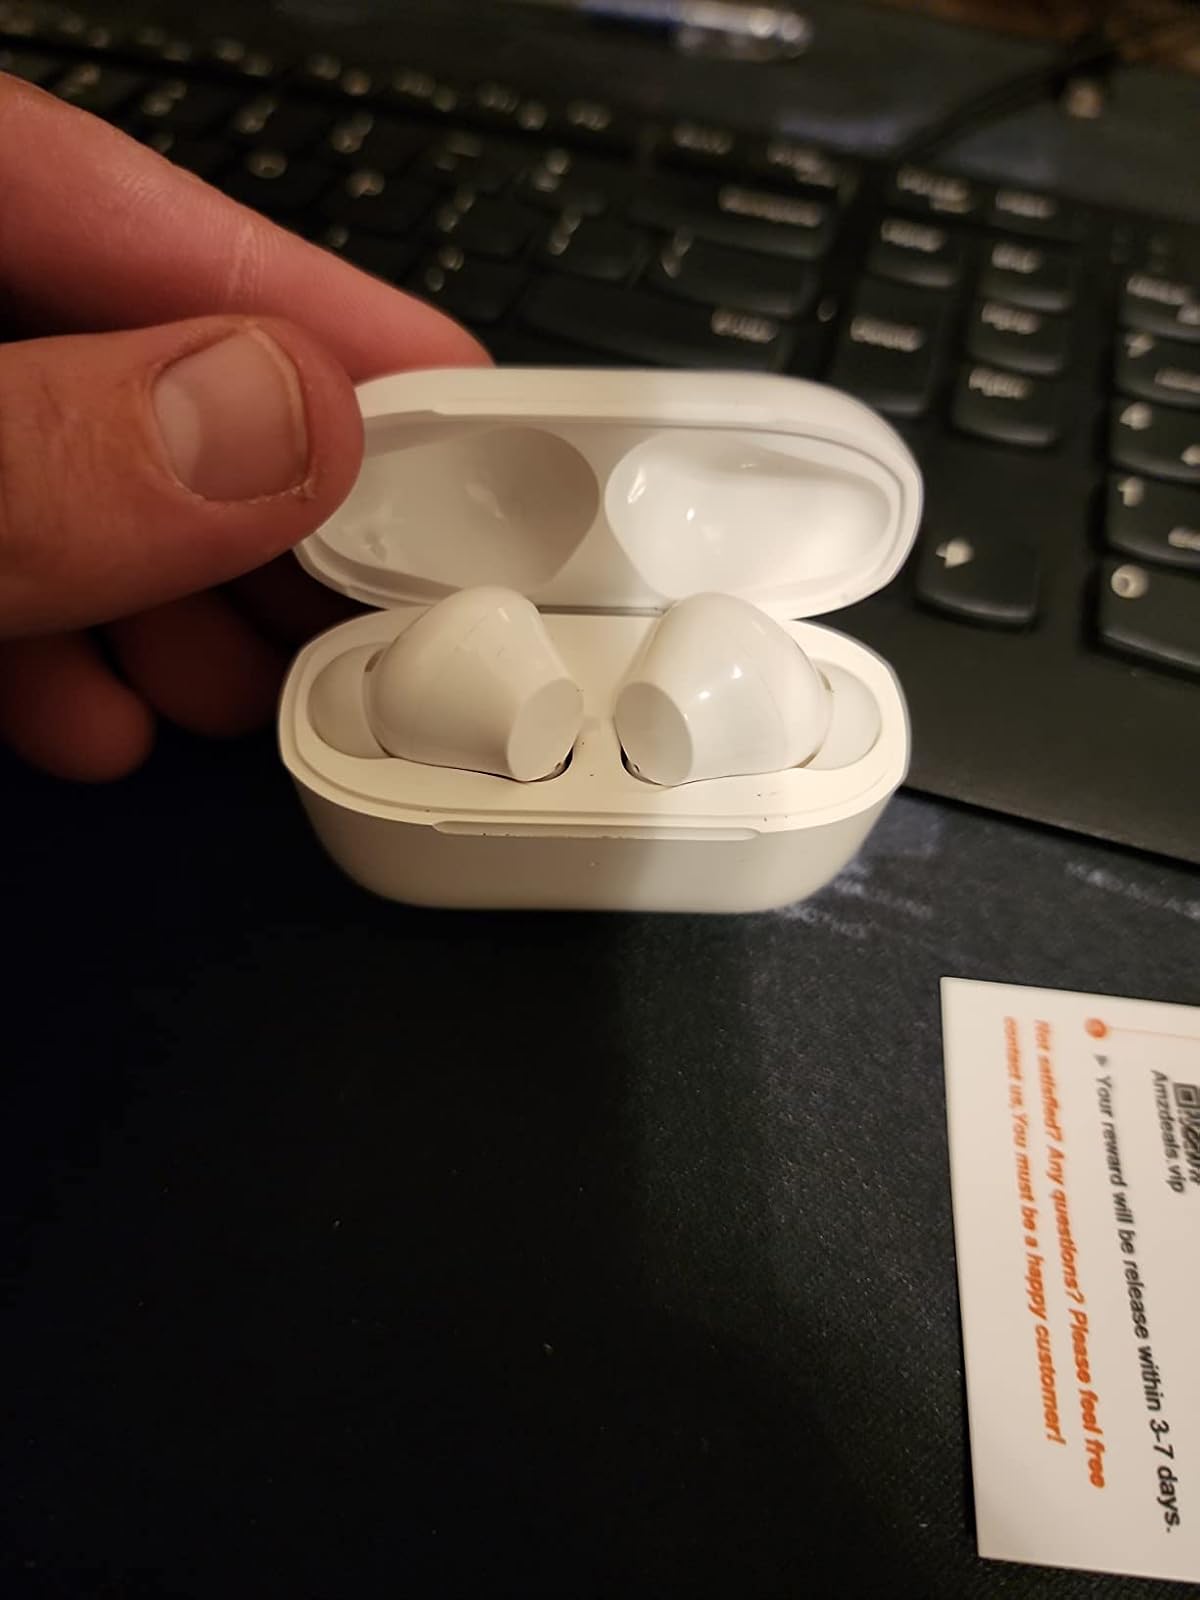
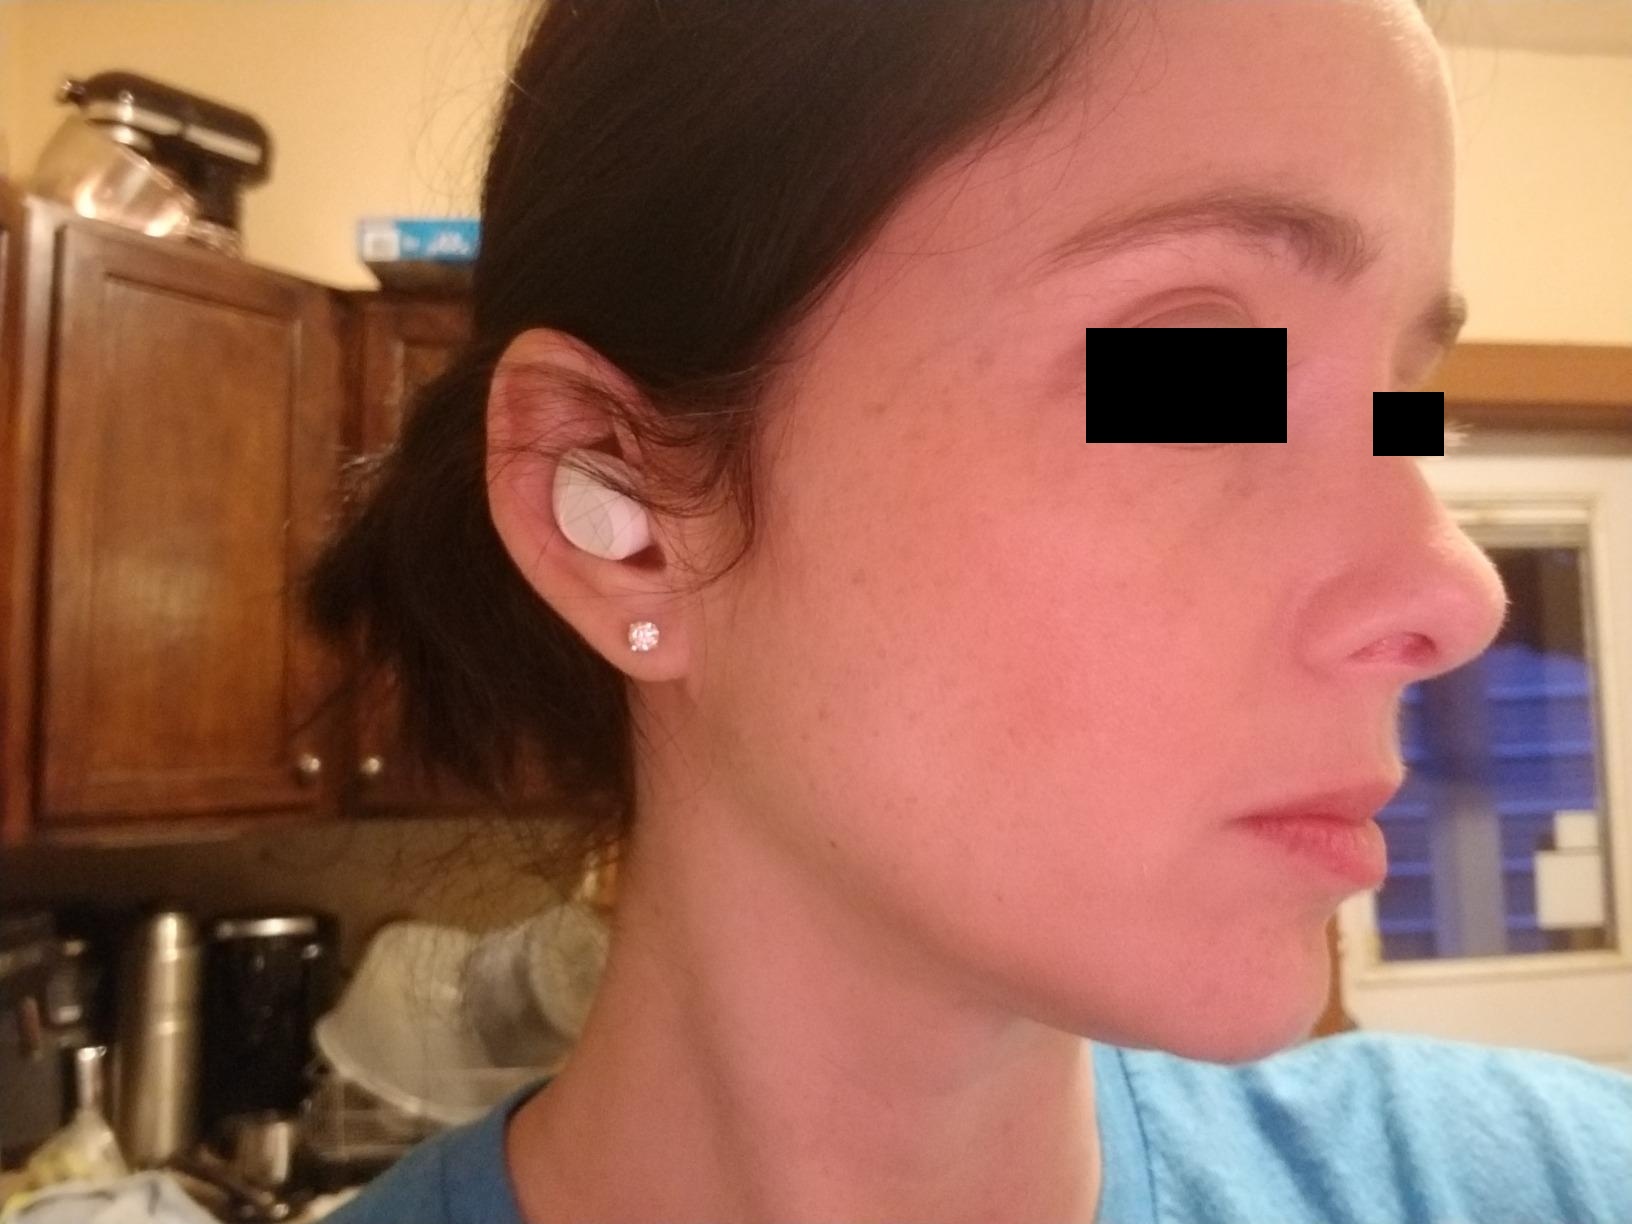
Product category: earbuds
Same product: no